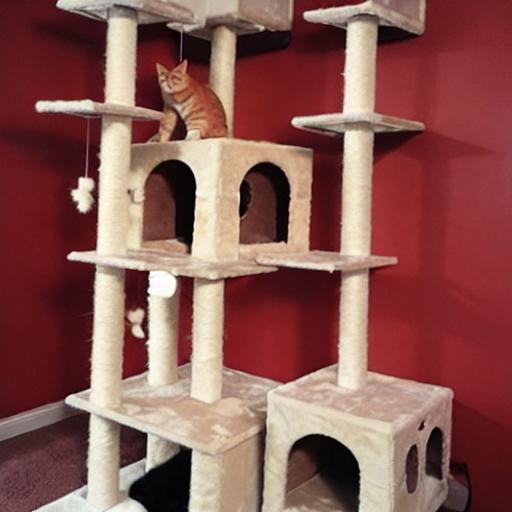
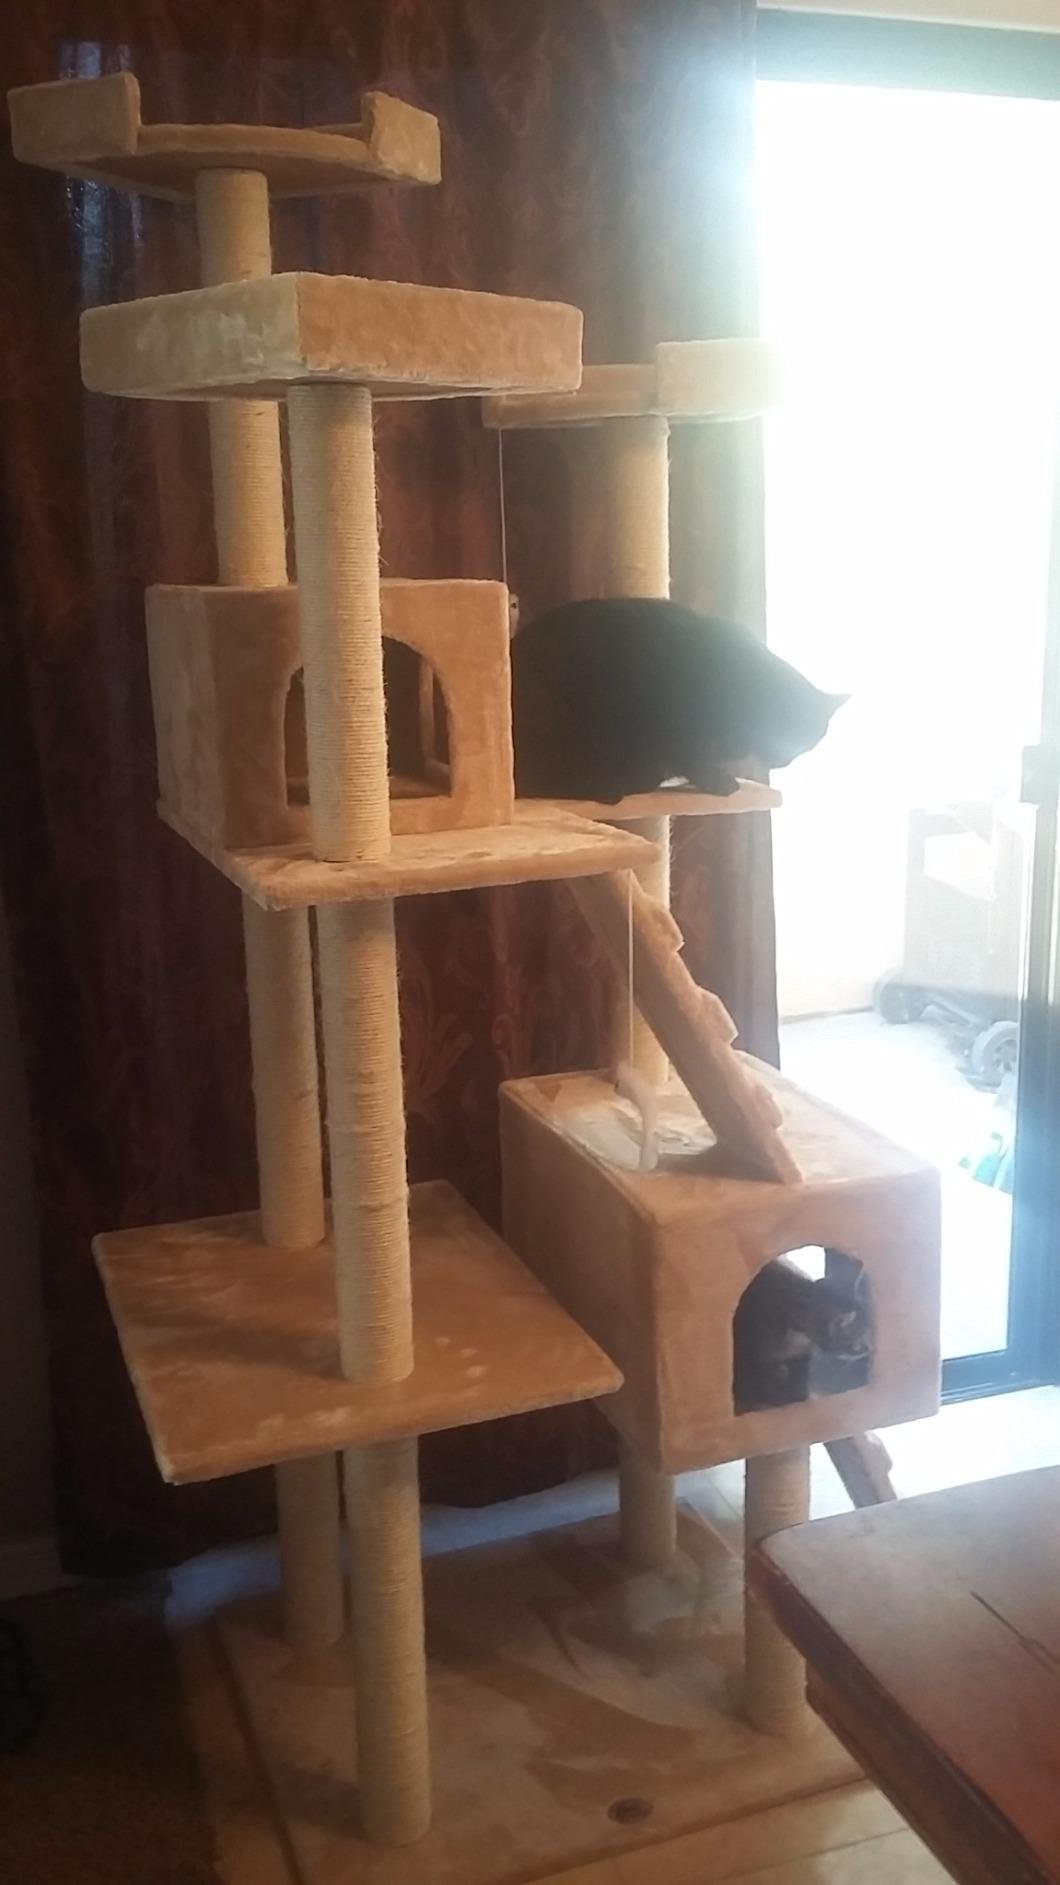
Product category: items_cat tree
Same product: no